Acer pseudoplatanus

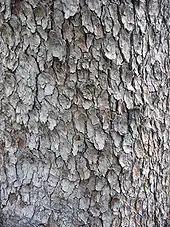
Bark on a mature tree

Sycamore self-seeds very vigorously, the seeds germinating en masse in the spring so that there is little, or no, seed bank in the soil. It is readily propagated from seed in cultivation, but varieties cannot be relied on to breed true. Special cultivars such as "A. pseudoplatanus" 'Brilliantissimum' may be propagated by grafting. This variety is notable for the bright salmon-pink colour of the young foliage and is the only sycamore cultivar to have gained the Royal Horticultural Society's Award of Garden Merit. A rare weeping form with dangling branches, "A. pseudoplatanus" var. "pendulum", was first sold by Knight & Perry's exotic nursery in Chelsea, England, before 1850 when the name was published by W.H. Baxter in the Supplement to Loudon's "Hortus Brittanicus", but no specimens of this cultivar are known to survive.